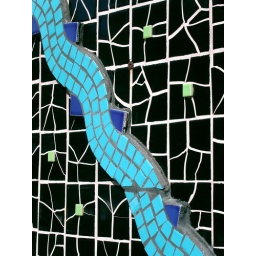
Close view of tile decoration in Tucson. This is on the outer wall of a building facing the Kino Service Center.